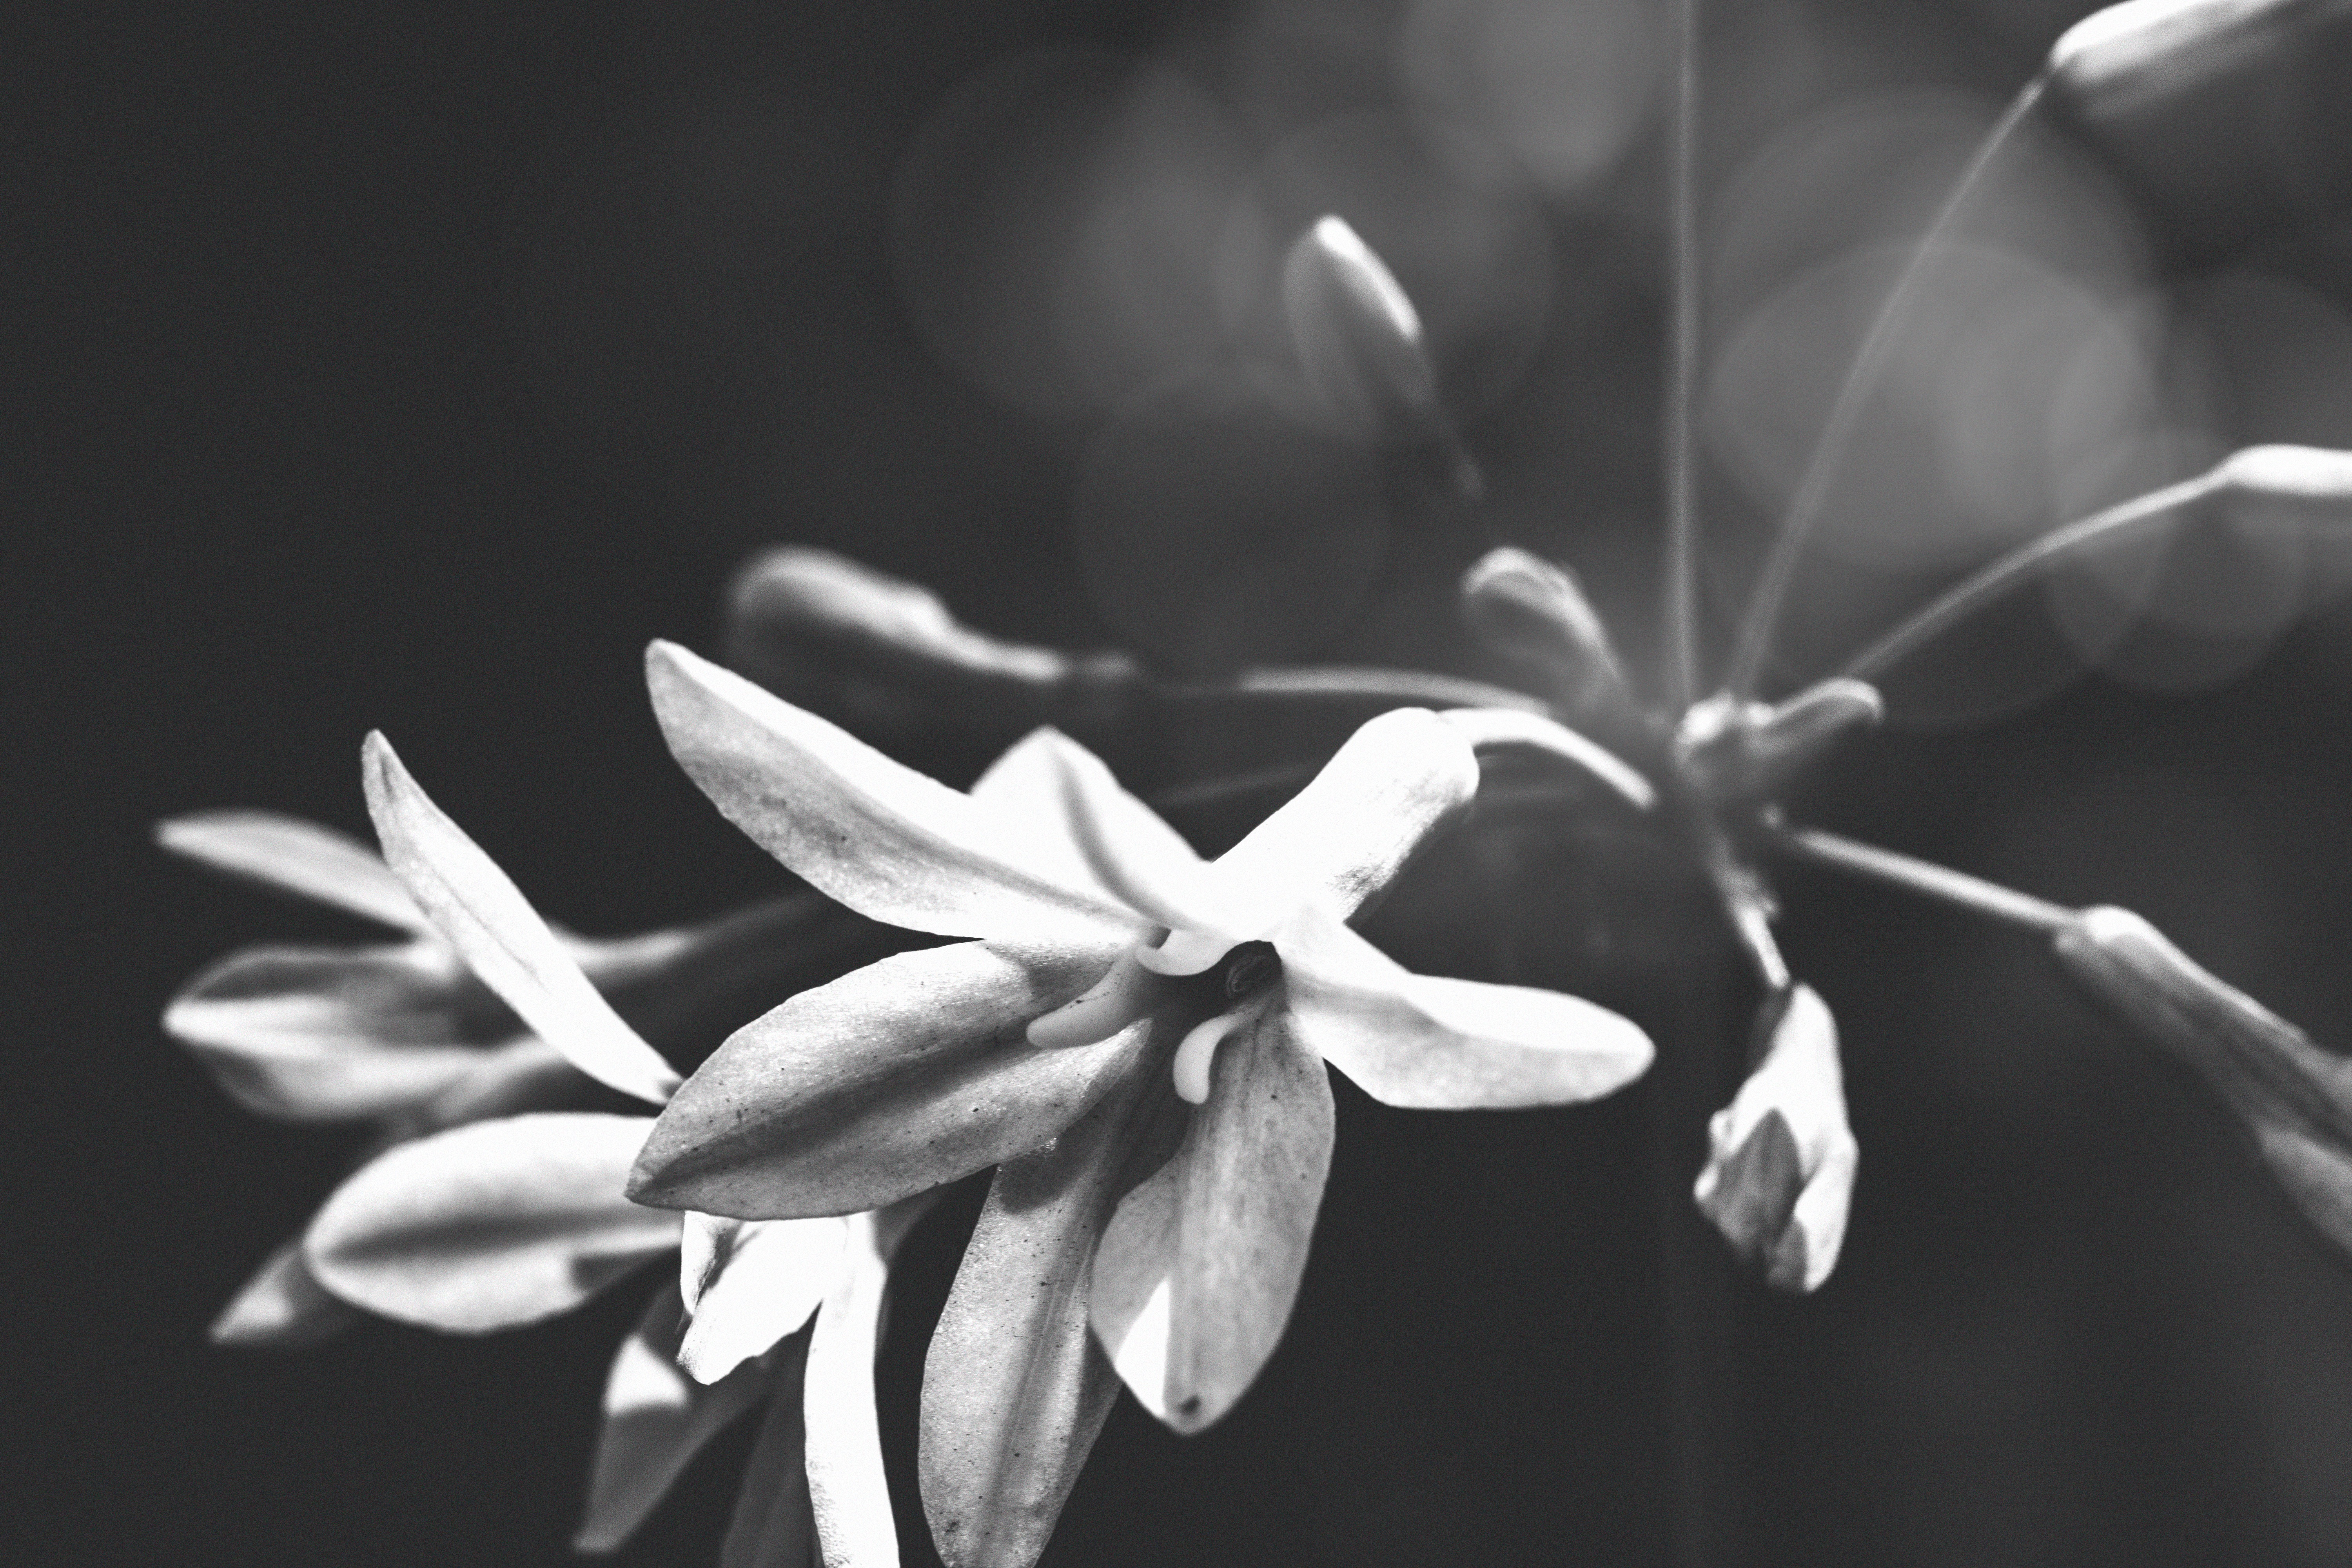
black and white, plant, photography, leaf, flower, petal, botany, monochrome, flora, close up, macro photography, jasmine, flowering plant, monochrome photography, plant stem, land plant